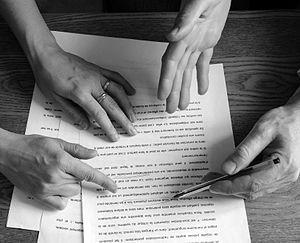
Discussion sur le texte
En France, le conseil en écriture est un professionnel de l’écrit aussi appelé : écrivain public, conseil en écriture professionnelle ou privée, auteur-conseil. Il écrit pour autrui ou conseille sur la communication écrite.